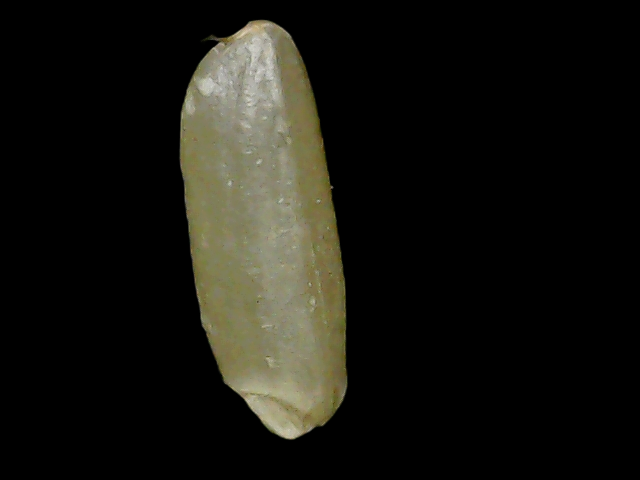
Rice variety: Binadhan11